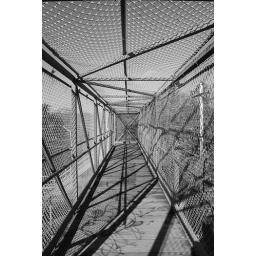
black and white fencing over traintrack lirr